Termination of employment

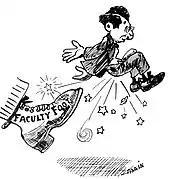
An early 20th-century illustration of a university faculty member being "given the boot", slang for a form of involuntary termination

Termination of employment or separation of employment is an employee's departure from a job and the end of an employee's duration with an employer. Termination may be voluntary on the employee's part (resignation), or it may be at the hands of the employer, often in the form of dismissal (firing) or a layoff. Dismissal or firing is usually thought to be the employee's fault, whereas a layoff is generally done for business reasons (for instance, a business slowdown or an economic downturn) outside the employee's performance.